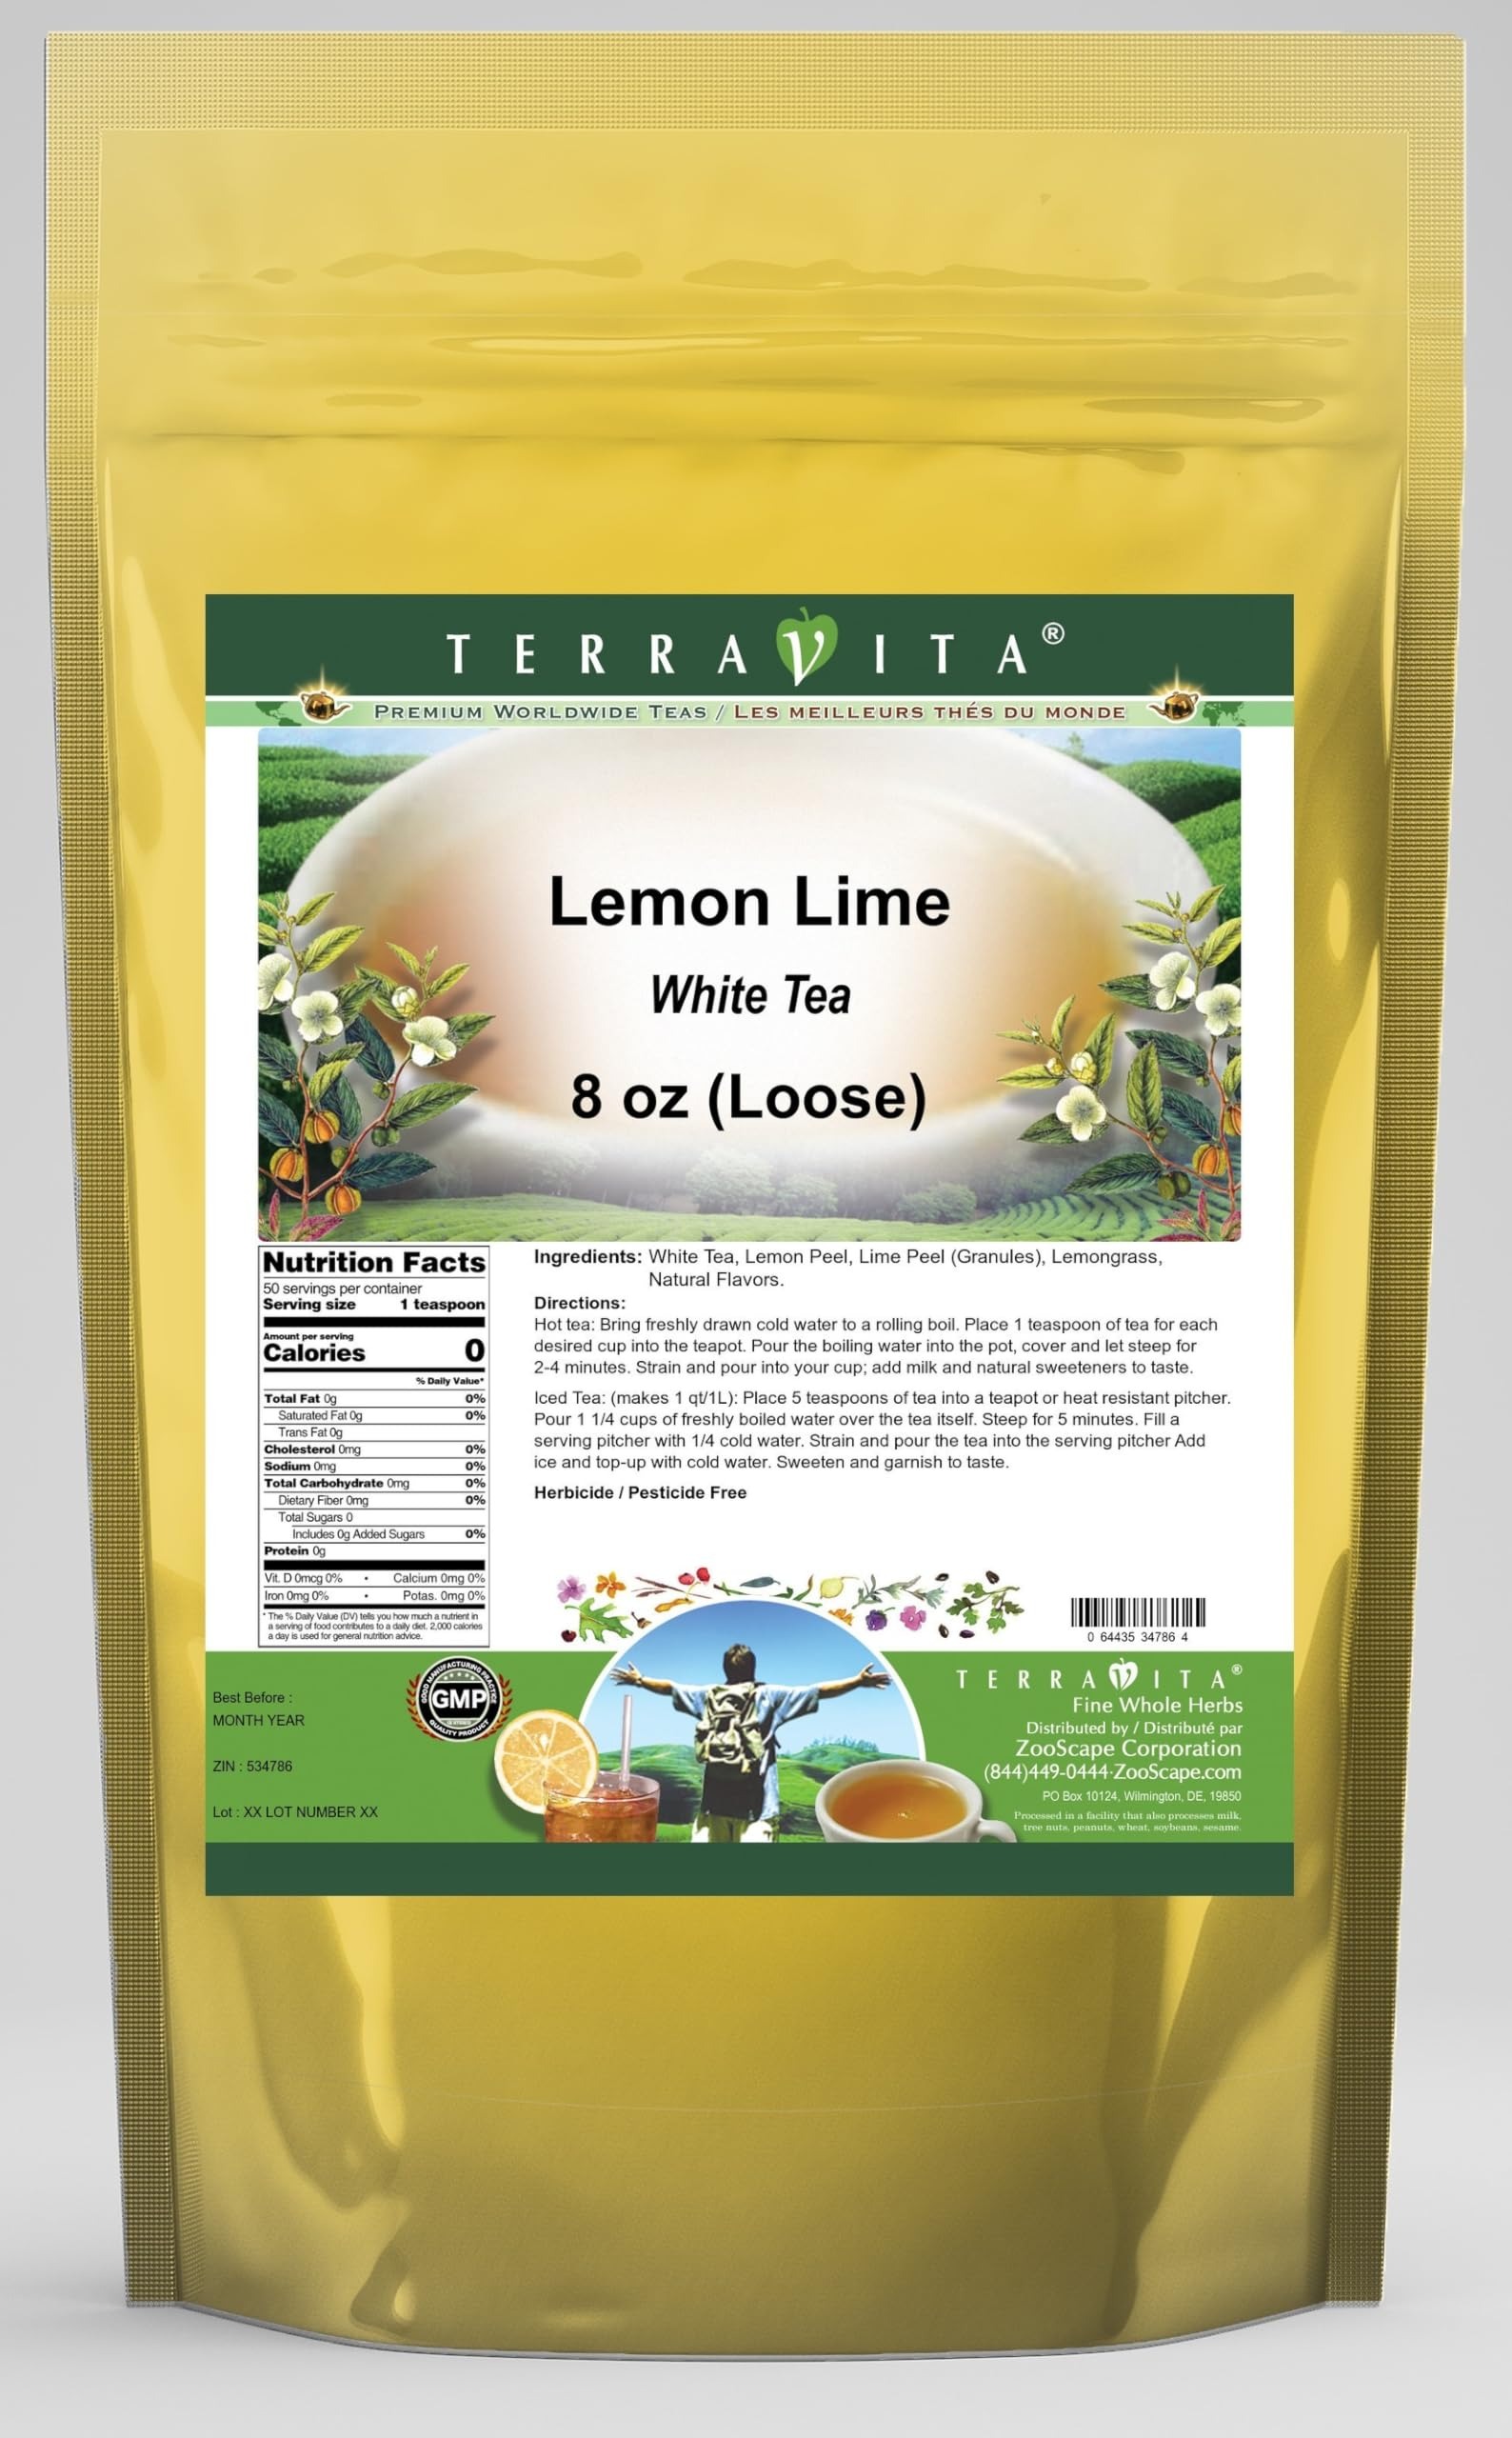
Item Name: Lemon Lime White Tea (Loose) (8 oz, ZIN: 534786) - 3 Pack
Bullet Point 1: Our Lemon Lime White Tea is a mouth-watering flavored White tea with Lemon Peel, Lime Peel and Lemongrass that you can enjoy all year round! The aroma and Lemon Lime flavor is a delight! - Ingredients: White tea, Lemon Peel, Lime Peel, Lemongrass and Natural Lemon Lime Flavor.
Bullet Point 2: No fillers.
Bullet Point 3: Manufacturer: TerraVita
Bullet Point 4: Size: 8 oz
Bullet Point 5: Loose Leaf White Tea - Packed in a convenient upright pouch!
Product Description: Our Lemon Lime White Tea is a mouth-watering flavored White tea with Lemon Peel, Lime Peel and Lemongrass that you can enjoy all year round! The aroma and Lemon Lime flavor is a delight! - Ingredients: White tea, Lemon Peel, Lime Peel, Lemongrass and Natural Lemon Lime Flavor. - Hot tea brewing method: Bring freshly drawn cold water to a rolling boil. Place 1 teaspoon of tea for each desired cup into the teapot. Pour the boiling water into the pot, cover and let steep for 2-4 minutes. Strain and pour into your cup; add milk and natural sweeteners to taste. - Iced tea brewing method: (to make 1 liter/quart): Place 5 teaspoons of tea into a teapot or heat resistant pitcher. Pour 1 1/4 cups of freshly boiled water over the tea itself. Steep for 5 minutes. Fill a serving pitcher with 1/4 cold water. Strain and pour the tea into the serving pitcher Add ice and top-up with cold water. Sweeten and garnish to taste. - TerraVita is an exclusive line of premium-quality, natural source products that use only the finest, purest and most potent ingredients found around the world. TerraVita is hallmarked by the highest possible standards of purity, potency, stability and freshness. All of our products are prepared with the highest elements of quality control, from raw materials through the entire manufacturing process, up to and including the moment that the bottles or bags are sealed for freshness and shipped out to you. Our highest possible standards are certified by independent laboratories and backed by our personal guarantee. - TerraVita exists to meet and ensure your family's health and wellness without the harmful effects of chemicals and health products. We strive to make all of our products affordable and reliable and are constantly searching the market to maintain our affor
Value: 24.0
Unit: Ounce

Price: 141.62